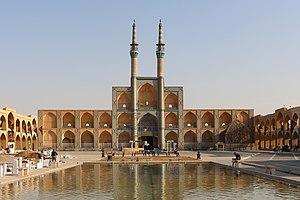
Complexe Amir Chaghmagh, Yazd, Iran